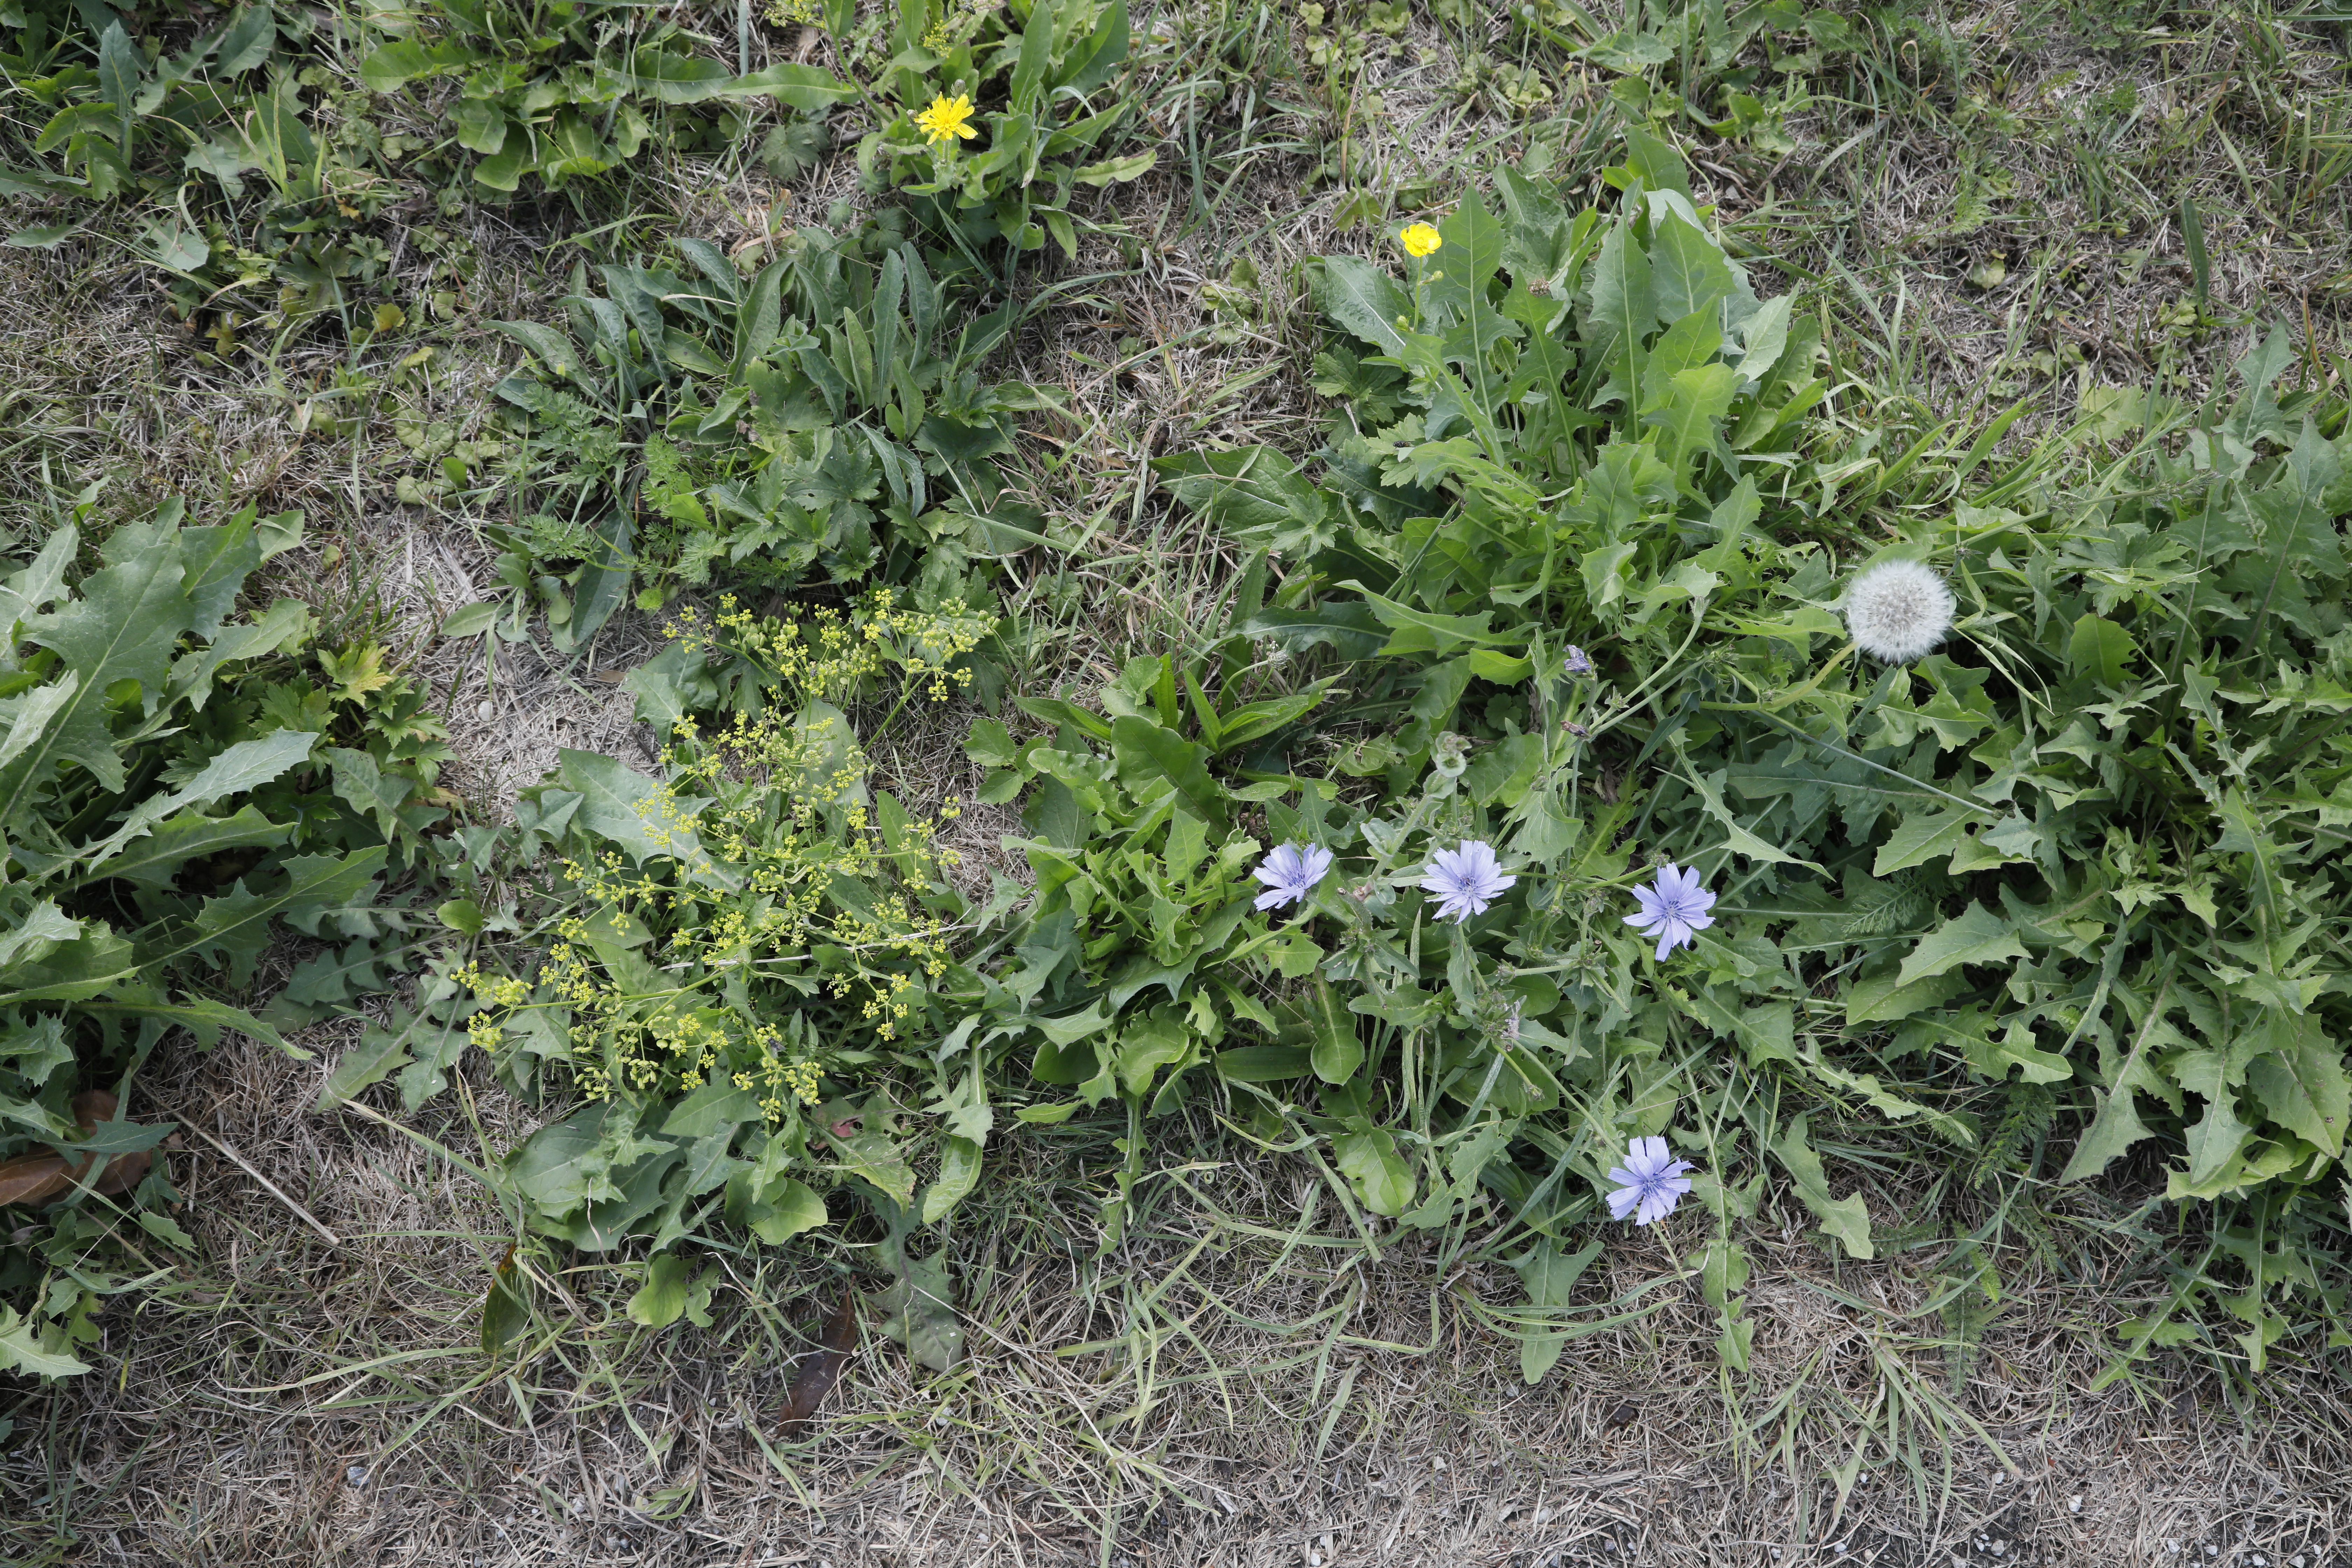
Plant species: Picris hieracioides, Buttercup * (aggregate), Pastinaca sativa, Cichorium intybus